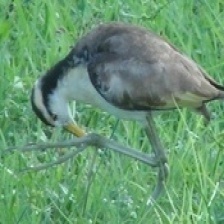
Species: NORTHERN JACANA
Scientific name: JACANA SPINOSA